List of mammals of the Czech Republic

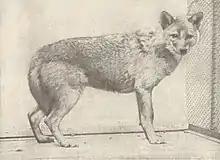
European jackal ("Canis aureus moreotica"), a subspecies of golden jackal, which in 2006 established itself in Podolí (Uherské Hradiště District)

There are over 260 species of carnivorans, the majority of which feed primarily on meat. They have a characteristic skull shape and dentition.